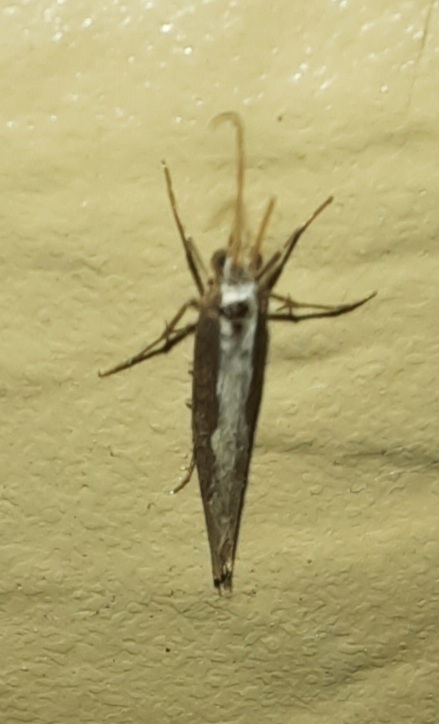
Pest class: diamondback_moth